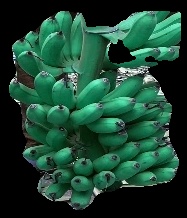
Variety: rasbale
Grade: grade1